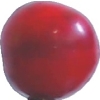
Label: cherry_wax_red